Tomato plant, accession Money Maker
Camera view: vertical (180 deg); turntable rotation: 60 degrees
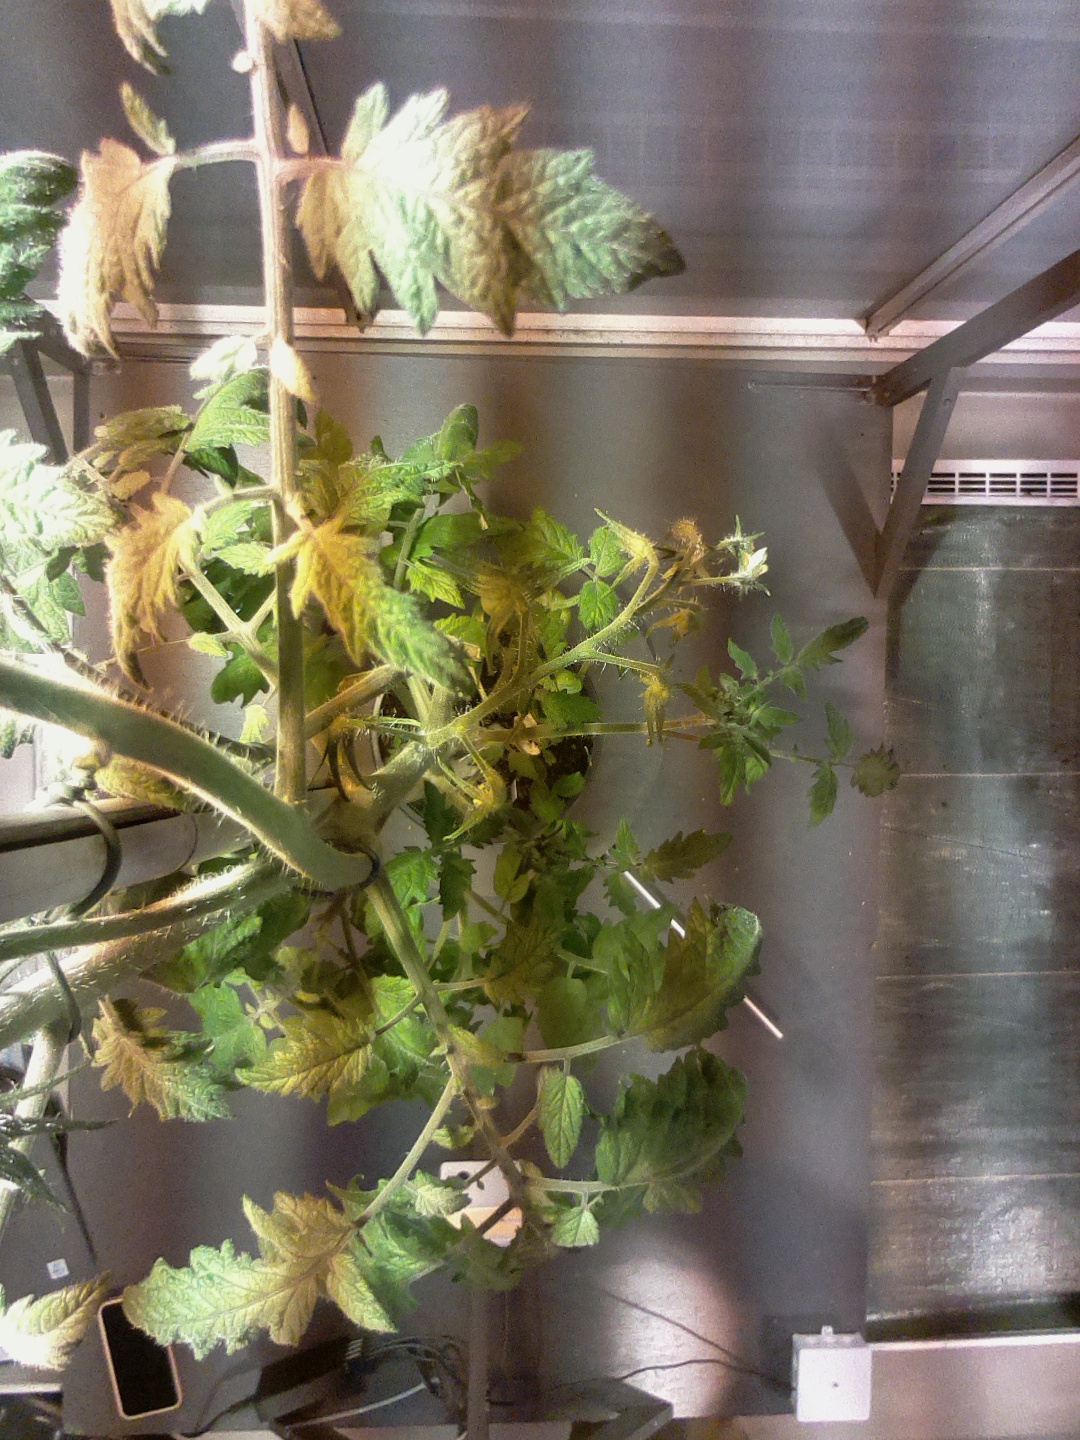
BBCH growth stage 73: 30%-40% of final fruit size